Answer in natural language. Consider the 3D positions of the objects in the scene and not just the 2D positions in the image. Is the centerpoint of  Doorway (highlighted by a red box) at a higher height than Doorway (highlighted by a blue box)? Choose between the following options: yes or no
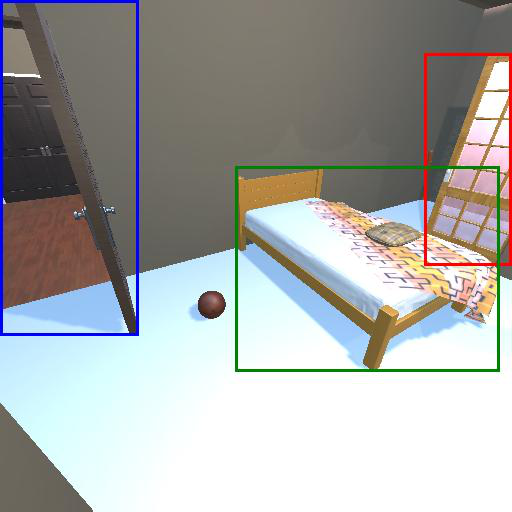
<answer>no</answer>